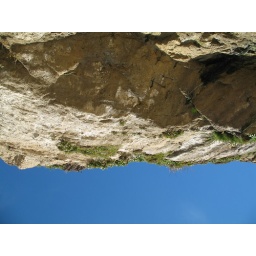
The rock wall above my head.